Hugo Judd

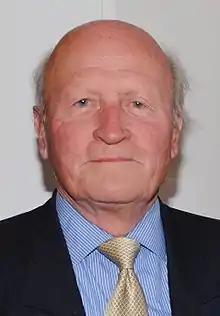
Judd in 2010

Neville Hugo Sale Judd (27 December 1939 – 2 May 2017) was a New Zealand diplomat and public servant.